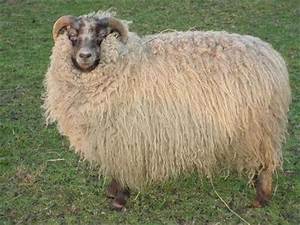
Label: pecora